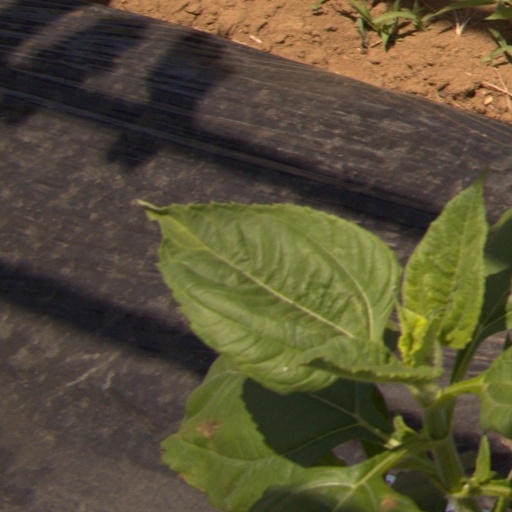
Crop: Jerusalem artichoke